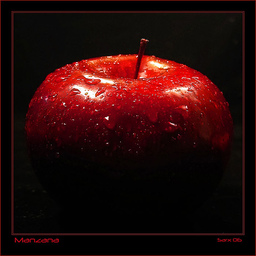
Label: Apple